Breeders' Cup trophies

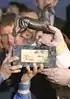
"Breeders' Cup Trophy" is presented to the winner of every Breeders' Cup race

The horse is an ecorche, showing the muscles of the animal in detail. Its original purpose is unknown, but it may have been made as a study for the equestrian statue of Duke Cosimo I of Florence, cast in 1591. It has stood in the Piazza della Signoria in Florence since that date. The ecorche character gives the sculpture clarity and precision, combined with the grace and beauty of the living animal. This is evidence of a scientific as well as an artistic intention on the part of the artist and reveals the importance to him of the influence and example of Leonardo da Vinci. The most recent monumental equestrian sculpture in Florence, before that of Duke Cosimo I, had been Leonardo’s never-completed monument to Giangiacomo Trivulzio. The Torrie horse bears a close relationship to several drawings by Leonardo related to this project in the collection of Her Majesty the Queen at Windsor.